Honda Express

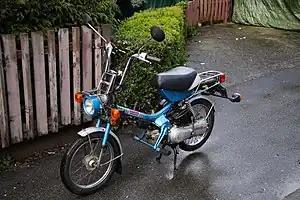
1982 Honda Express (NC50)

The Honda Express or Honda NC50 is a scooter made by Honda between 1977 and 1983. Variants include the Express (NC50), Express II (NA50), Express SR (NX50) and Urban Express (NU50). All versions of the Express line are powered by an air-cooled two-stroke engine.